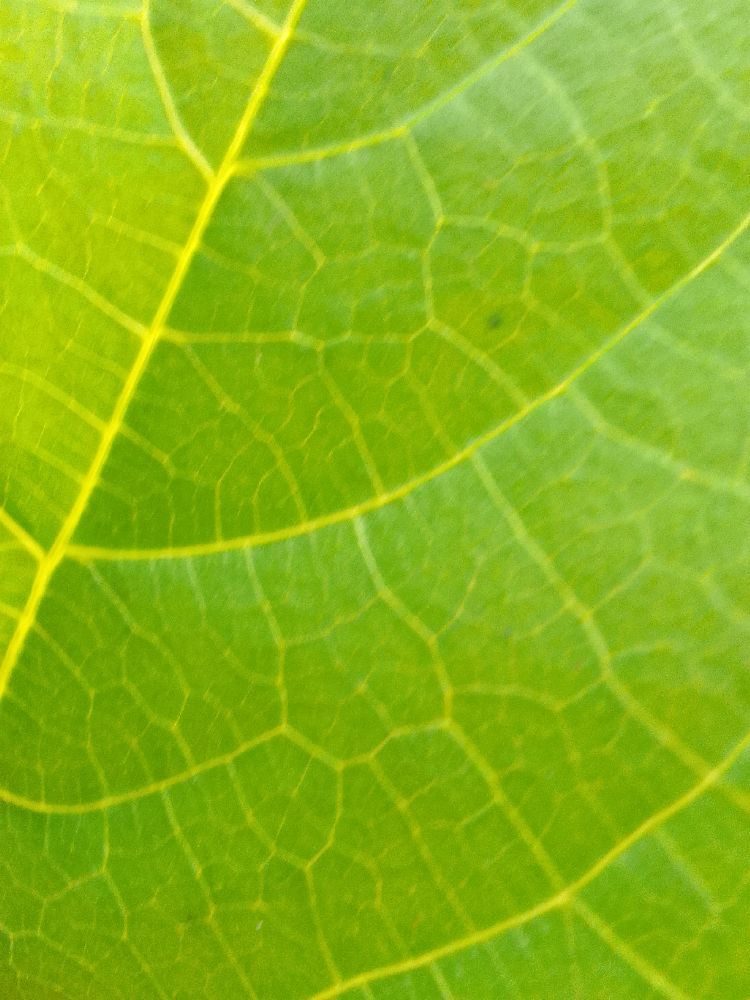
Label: healthy